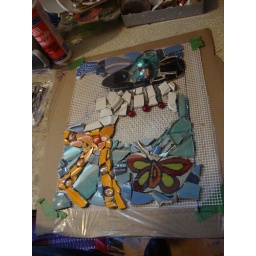
with part of the orange bridge and an alien in his spacecraft of course